KAICIID Dialogue Centre

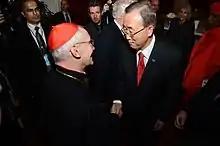
UN Secretary General Ban-Ki Moon visits Vienna on the occasion of KAICIID's inauguration ceremony

KAICIID's inauguration ceremony was protested by the Austrian Green Party, as well as a variety of Austrian NGOs concerned with Saudi Arabia's poor human-rights record and fears that the KAICIID would in fact be misused by founding member and chief financier Saudi Arabia as a bridge-head for spreading Wahhabism in Europe. The far-right Freedom Party (FPÖ) also opposed the establishment of the Centre in Vienna. However, others have argued that the centre has lived up to its mission by fostering interreligious dialogue, in particular between Jews and Muslims, in a way that would have not been possible in the Kingdom of Saudi Arabia itself. In 2020, Rabbi David Rosen, a board member of KAICIID and an Israeli citizen, became the first Jewish Rabbi in history to meet with the King of Saudi Arabia, King Salman Ibn Abdulaziz Al-Saud, in the Saudi capital. The meeting took place as part of KAICIID's 22nd regular session of the board of directors.